Mohamed Massaquoi

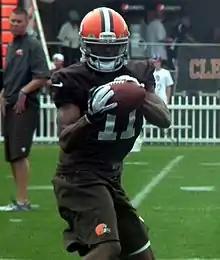
Massaquoi during his tenure with the Browns

Mohamed Jah Massaquoi (born November 24, 1986) is an American former professional football player who was a wide receiver in the National Football League (NFL). He played college football for the Georgia Bulldogs and was selected by the Cleveland Browns in the second round of the 2009 NFL draft.